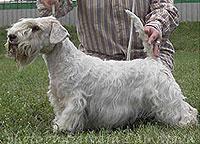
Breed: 211-n000058-Sealyham_terrier